Soviet Union

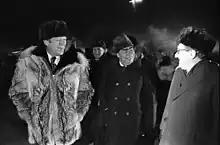
Gerald Ford, Andrei Gromyko, Leonid Brezhnev and Henry Kissinger speaking informally at the Vladivostok Summit in 1974

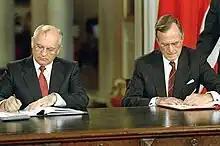
Mikhail Gorbachev and George H. W. Bush signing bilateral documents during Gorbachev's official visit to the United States in 1990

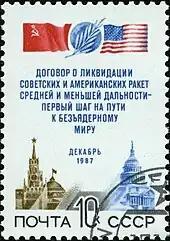
1987 Soviet stamp

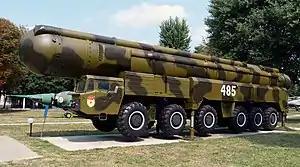
A medium-range SS-20 non-ICBM ballistic missile, the deployment of which by the Soviet Union in the late 1970s launched a new arms race in Europe when NATO responded by deploying Pershing II missiles in West Germany, among other things

During his rule, Stalin always made the final policy decisions. Otherwise, Soviet foreign policy was set by the commission on the Foreign Policy of the Central Committee of the Communist Party of the Soviet Union, or by the party's highest body the Politburo. Operations were handled by the separate Ministry of Foreign Affairs. It was known as the People's Commissariat for Foreign Affairs (or Narkomindel), until 1946. The most influential spokesmen were Georgy Chicherin, Maxim Litvinov, Vyacheslav Molotov, Andrey Vyshinsky, and Andrei Gromyko. Intellectuals were based in the Moscow State Institute of International Relations.